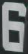
Number: 6